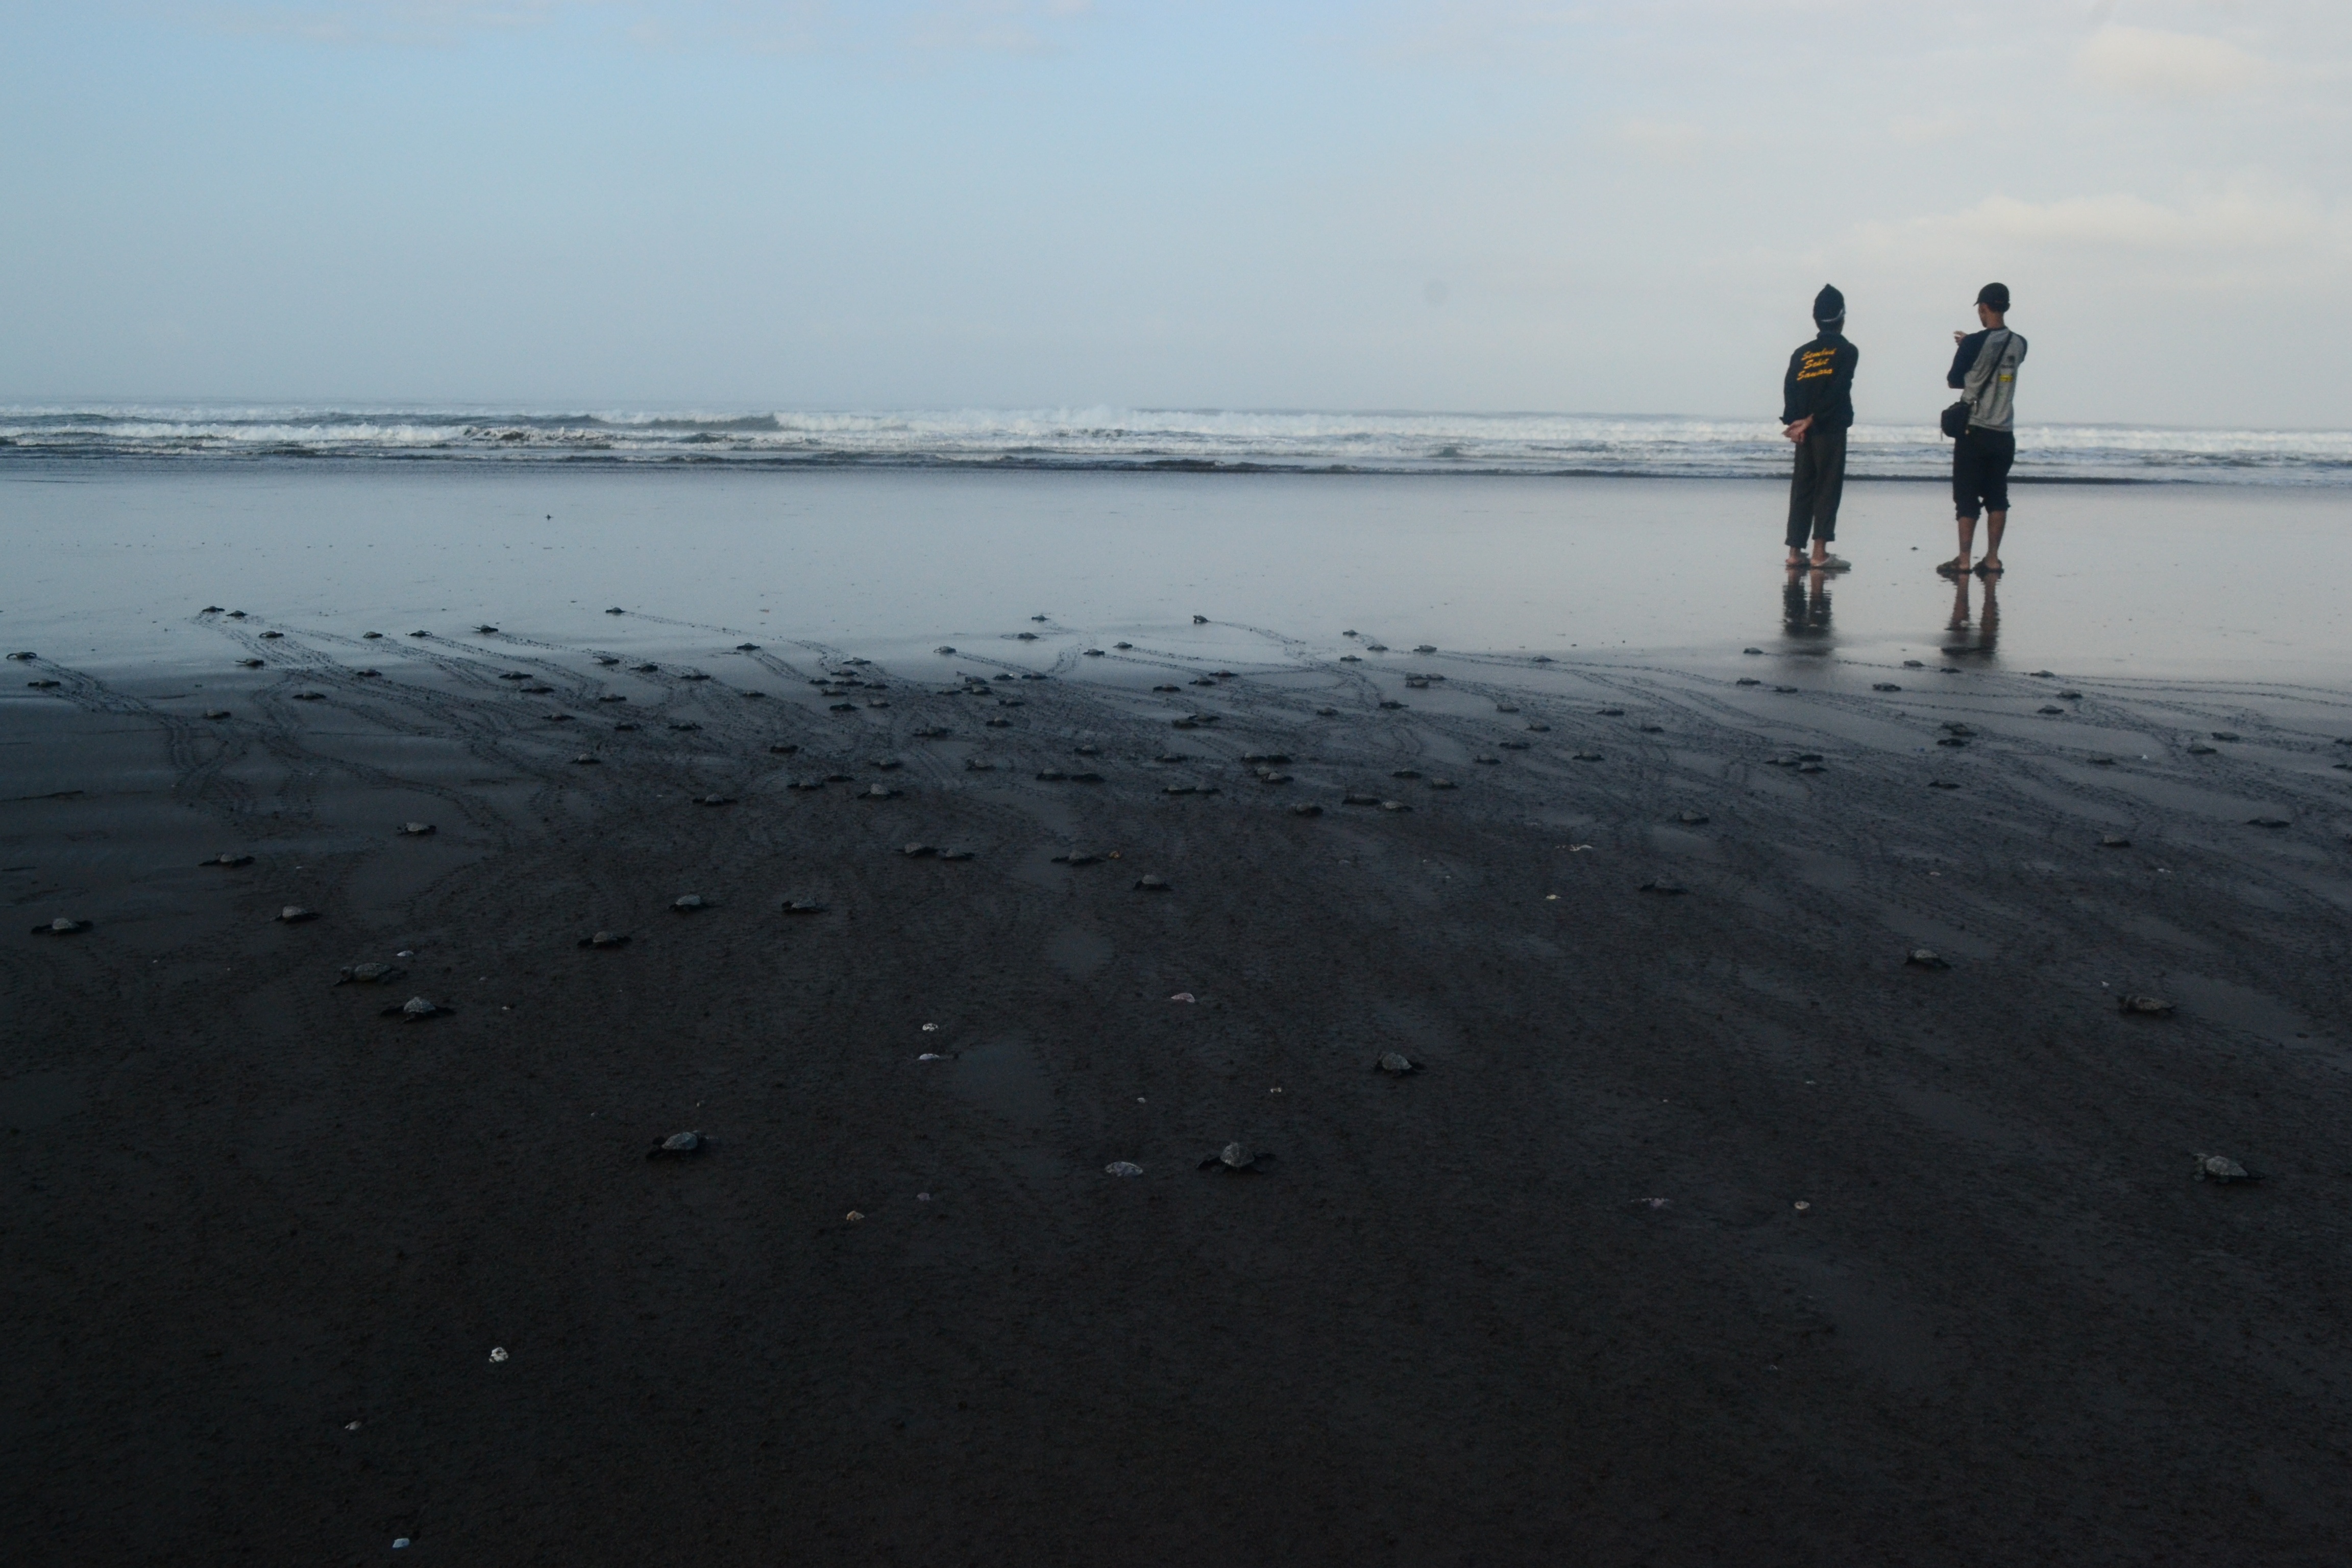
beach, landscape, sea, coast, water, outdoor, sand, ocean, horizon, people, morning, shore, wave, dawn, dusk, reflection, weather, bay, black, body of water, mudflat, atmospheric phenomenon, wind wave